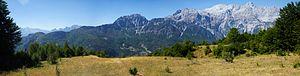
Le parc national de Thethi, déclaré parc national en 1966, est situé au nord de l'Albanie dans les Alpes albanaises. Le parc, d'une superficie de 26,3 km², tire son nom de la rivière Thethi qui le traverse. Le parc a été créé pour protéger divers écosystèmes et la biodiversité et le patrimoine culturel et historique de la région. Il est dominé par un terrain élevé, avec une grande variété de caractéristiques naturelles, vallées, rivières, montagnes, cascades, forêts denses et plusieurs formations rocheuses.